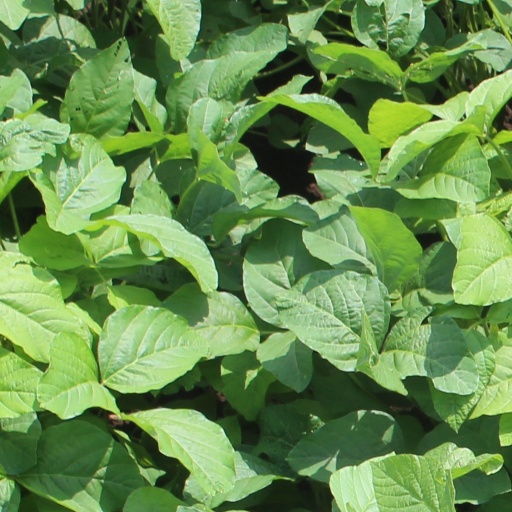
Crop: soybean